Michael E. Stencel

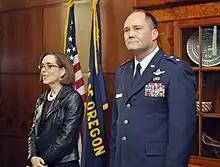
Governor Kate Brown and Major General Michael Stencel.

Governor Kate Brown appointed Brigadier General Stencel to the position of Adjutant General of the Oregon National Guard, Oregon's top military leader, in September 2015. In November of that year, he was promoted to Major General. As Adjutant General, his command includes over 6,100 Army and 2,200 Air National Guard service members, is responsible for the administration of the Oregon National Guard, the Oregon State Defense Force, and the Office of Oregon Emergency Management and serves as the governor's homeland security adviser. He also collaborates with the state's governor and legislature to develop and coordinate programs, plans and policies of the Oregon National Guard.